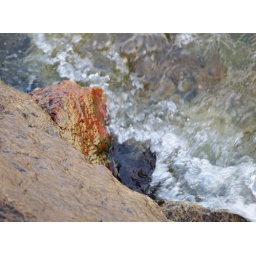
The red rock looks like a turtle's head and it's waiting by a silken water wave.